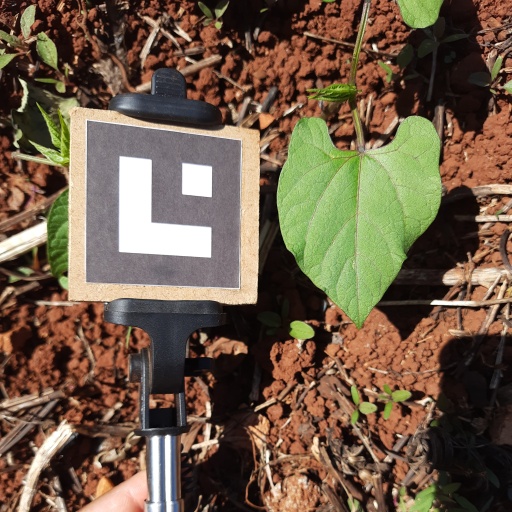
Observations: wavy surface, no eating holes, under sunlight